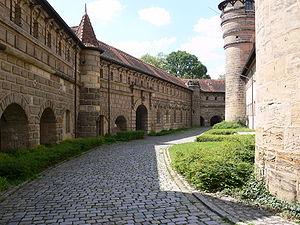
Lichtenau est une commune allemande, située en Bavière, dans l'arrondissement d'Ansbach et le district de Moyenne-Franconie.